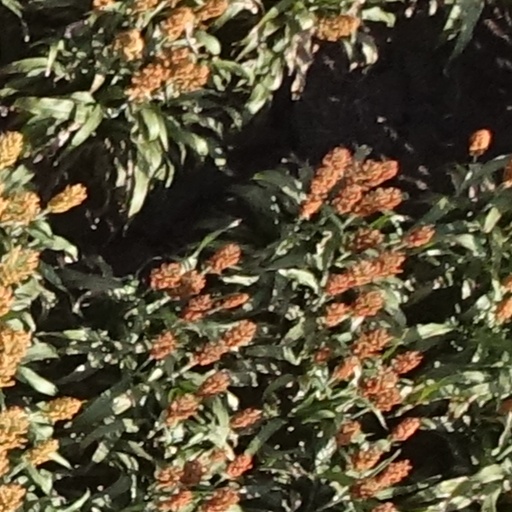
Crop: sorghum